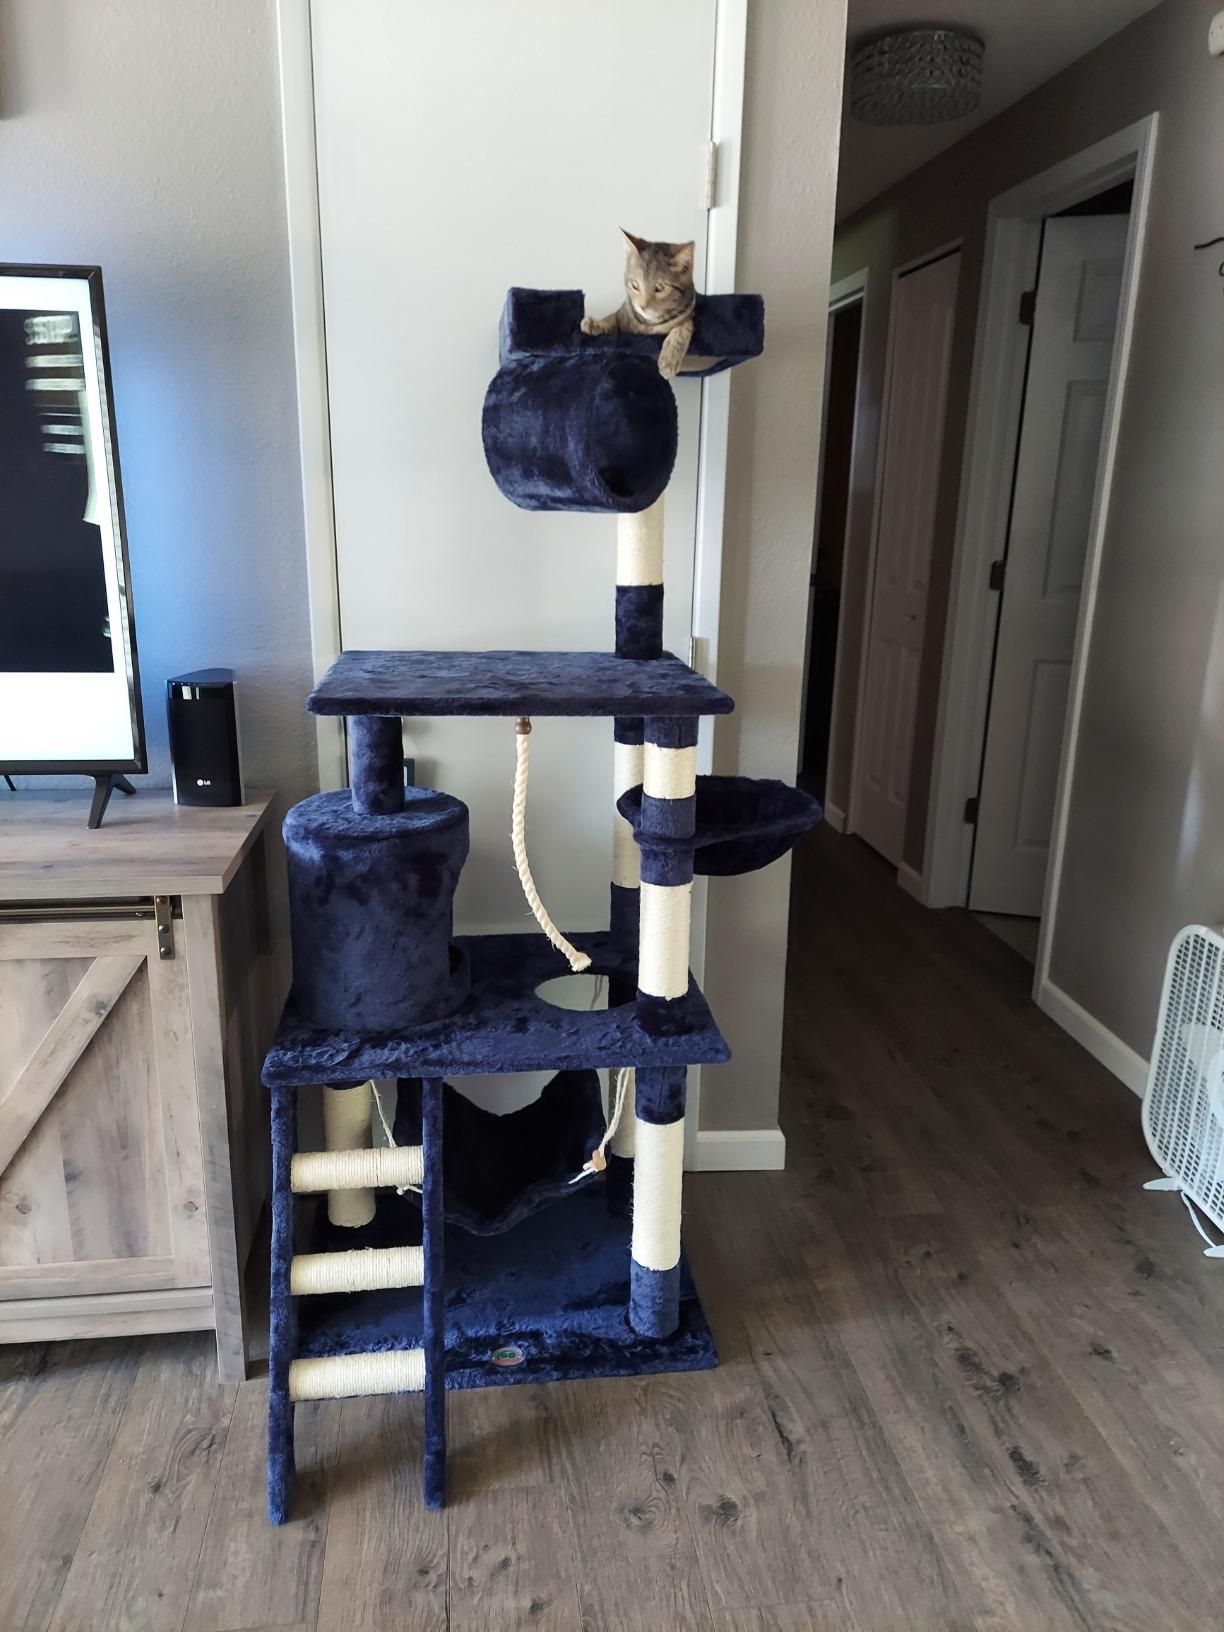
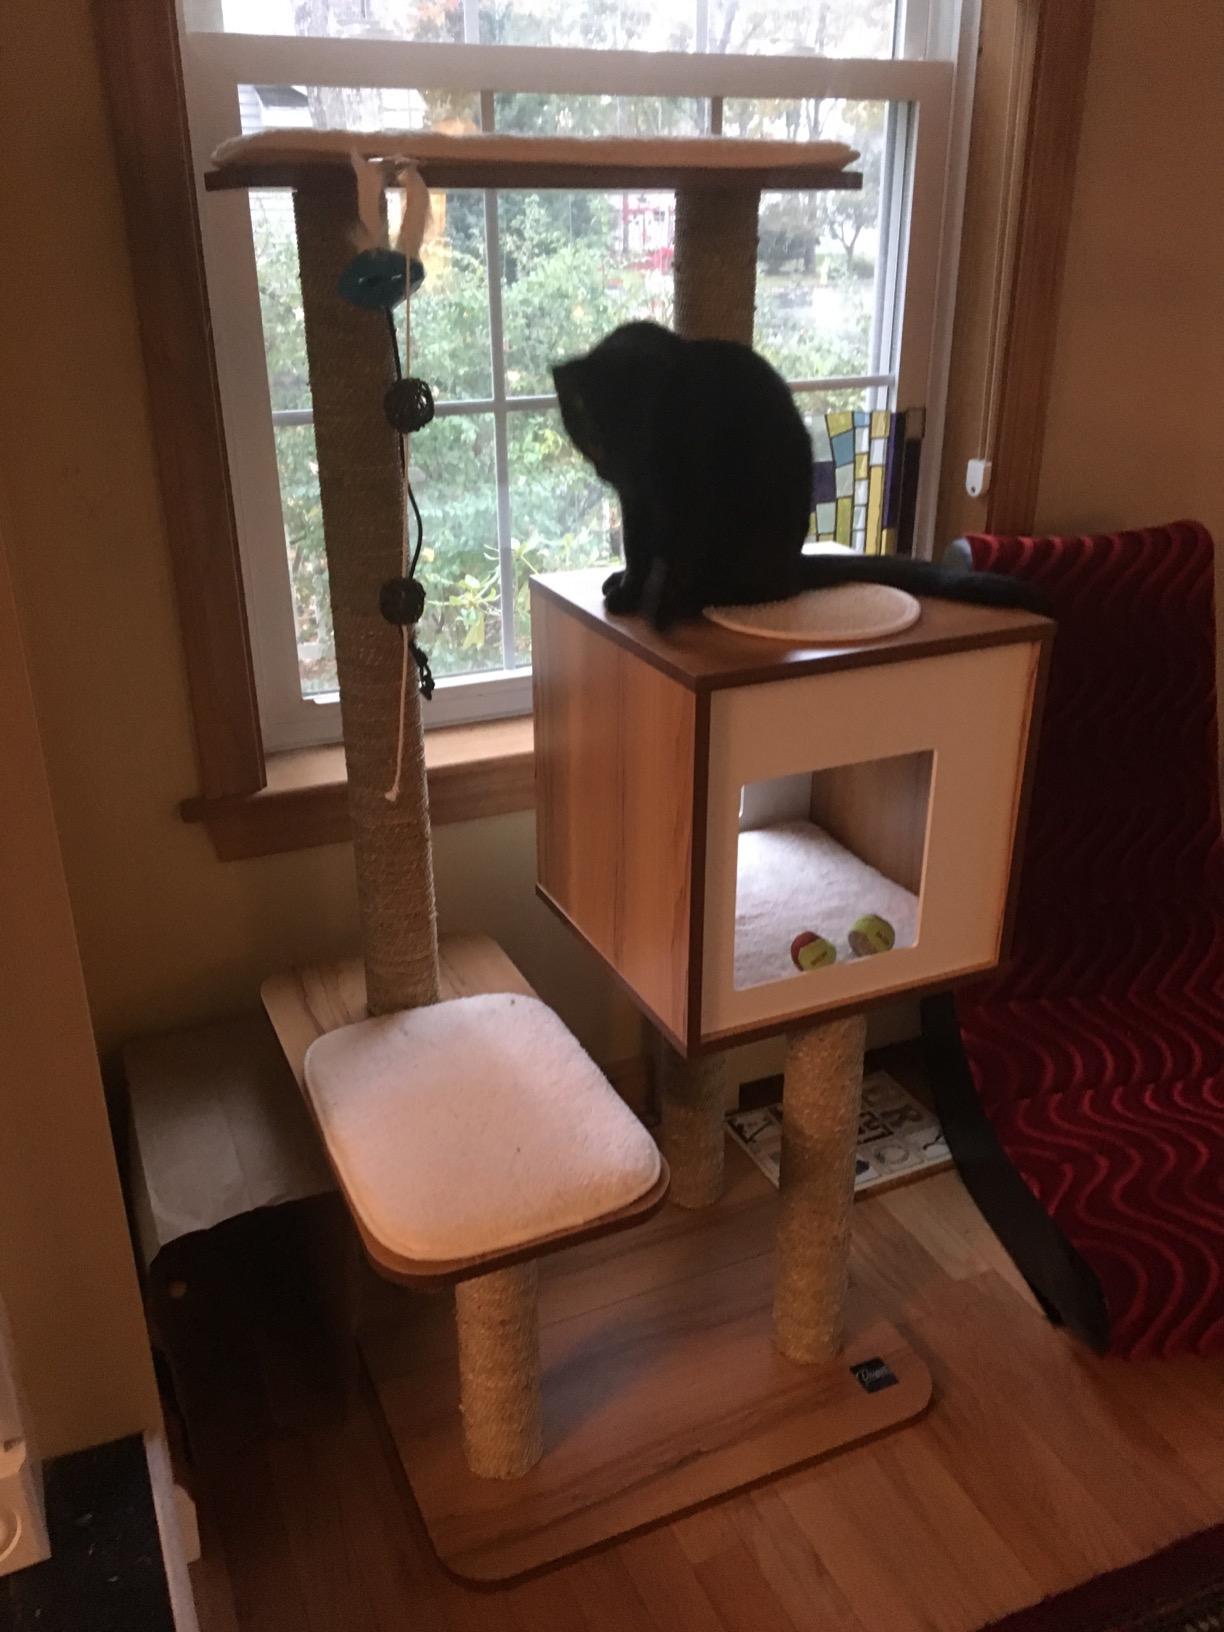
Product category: items_cat tree
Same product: no